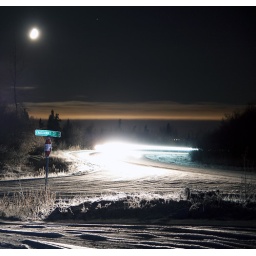
painting the stop sign with a flashlight when the dang car came around the corner